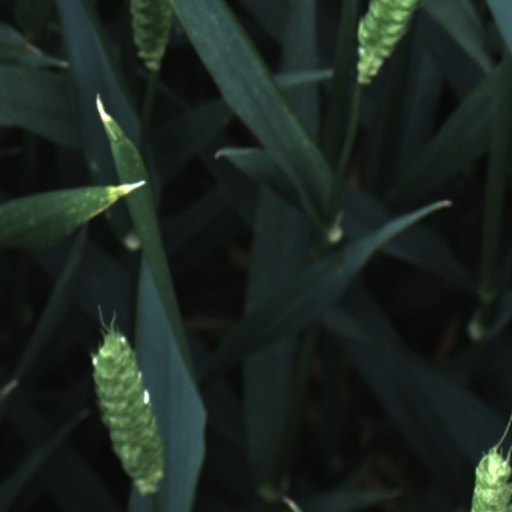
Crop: wheat